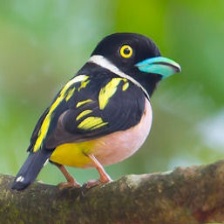
Species: BLACK AND YELLOW BROADBILL
Scientific name: EURYLAIMUS OCHROMALUS